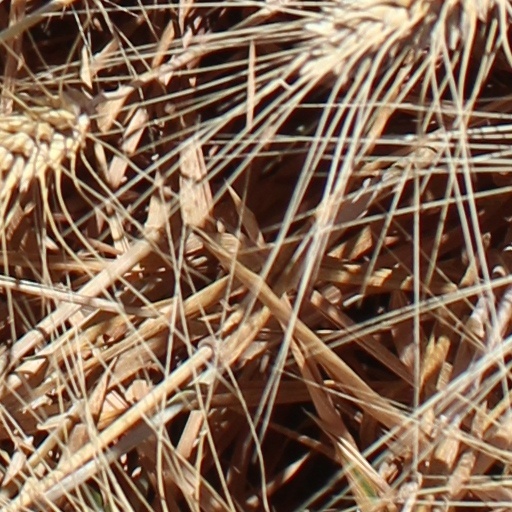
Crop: wheat